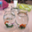
Label: bowl